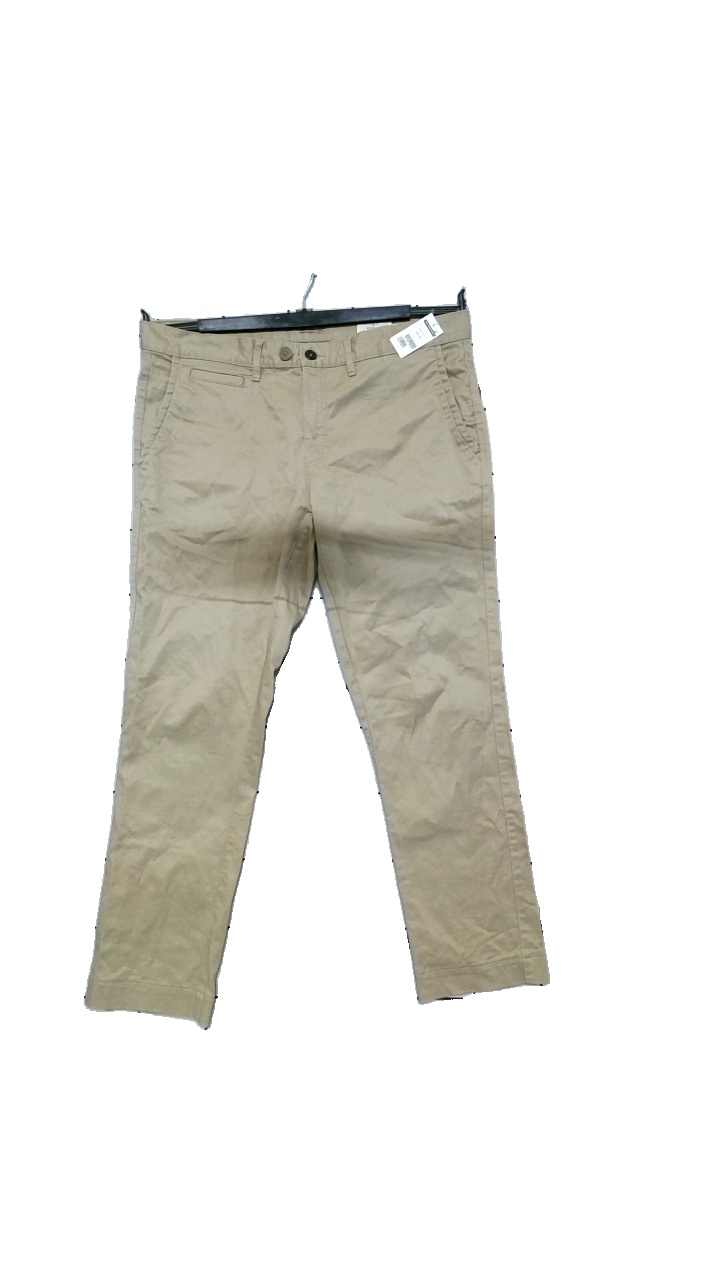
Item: Trousers (Men)
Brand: Emilio Cavallini
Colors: Beige
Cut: Regular
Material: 98% cotton, 2% elastane
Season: All
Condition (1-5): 5
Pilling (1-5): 3
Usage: Reuse
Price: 150-250